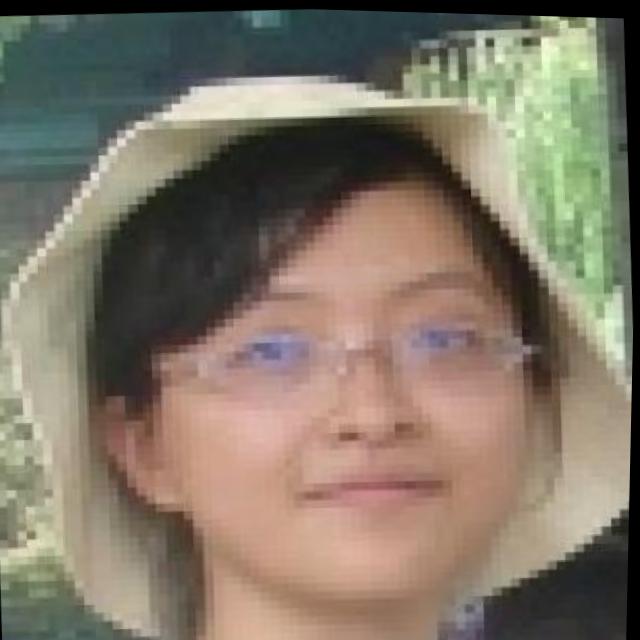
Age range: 21-44